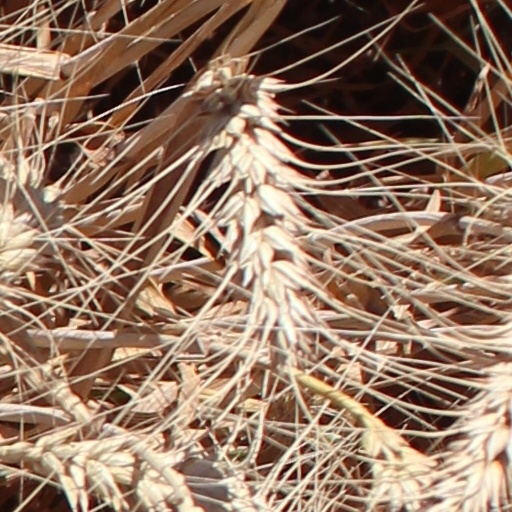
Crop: wheat